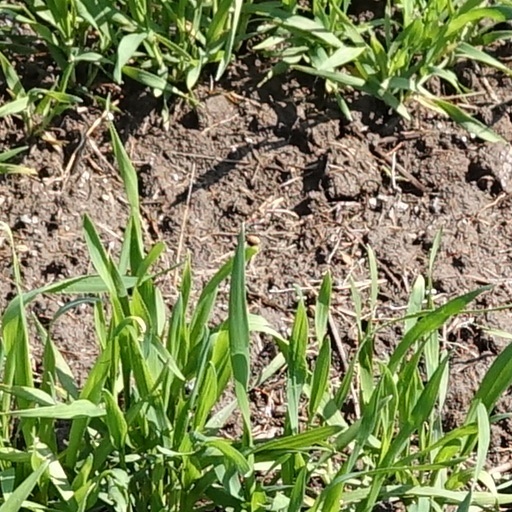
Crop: wheat